Westbury, Shropshire

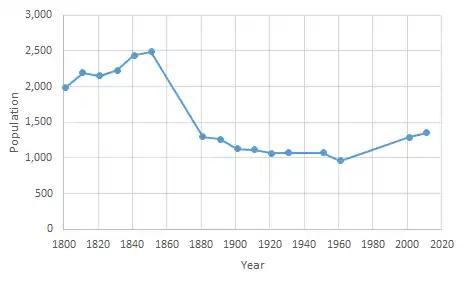
Total Population of Westbury Civil Parish, Shropshire, as reported by the Census of Population from 1881 to 2011.

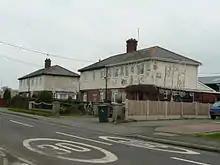
Council-built housing in Westbury

In 1831, the dominating occupation was working in agriculture and farming. There were no manufacturing jobs in 1831; in 2001 there were 80, which decreased to 52 in 2011. Several coal and lead mines were being worked near Shrewsbury and Westbury at the former time. Many collieries were closed by 1921, with the last closing in 1941.